Bristol Old Vic

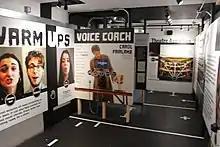
Noises Off exhibition of techniques with theatre school students

A fundraising campaign for the £19 million planned refurbishment was assisted by appearances from, among others, Richard Briers, Stephanie Cole, Judi Dench, Prunella Scales, Timothy West and Patrick Stewart. £5.3 million was provided by the Arts Council. During the closure the company staged productions in the Studio theatre, the Basement and in other locations around Bristol, including Sally Cookson's adaptation of "Treasure Island" on King Street in summer 2011 and Melly Still's revival of "Coram Boy" at the Colston Hall at Christmas 2011.